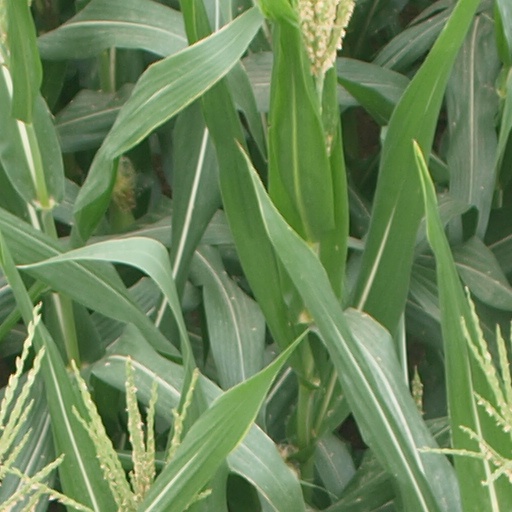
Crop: maize; corn